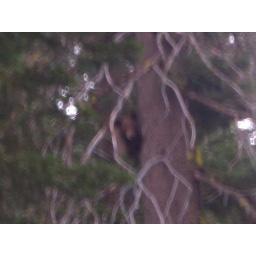
There's a bear up in this tree - look harder